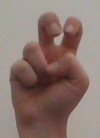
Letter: toot